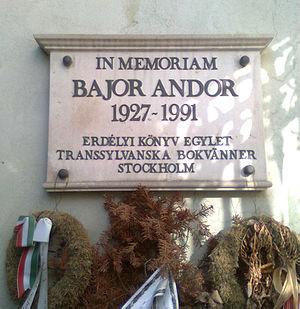
Plaque en hommage à Andor Bajor, Cluj/ Kolozsvár, Transylvanie, Roumanie
Cette page recense de manière non exhaustive différentes plaques commémoratives situées à Cluj-Napoca/Kolozsvár, ville roumaine de Transylvanie.